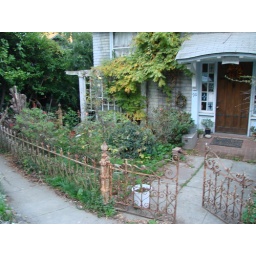
A runaway garden and rusty fence in the front yard of a house in the Uplands neighborhood of Berkeley.